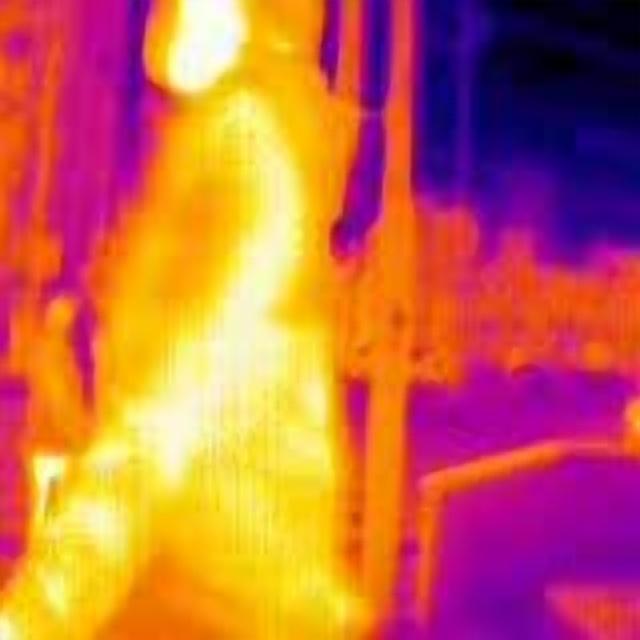
Detected objects:
label: person
label: person